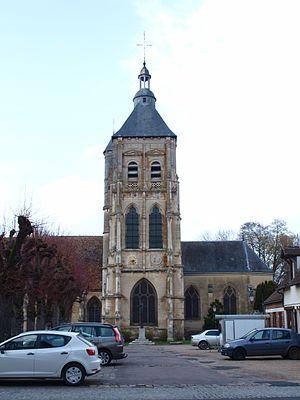
Église Saint-Évroult de Damville (Eure, France)